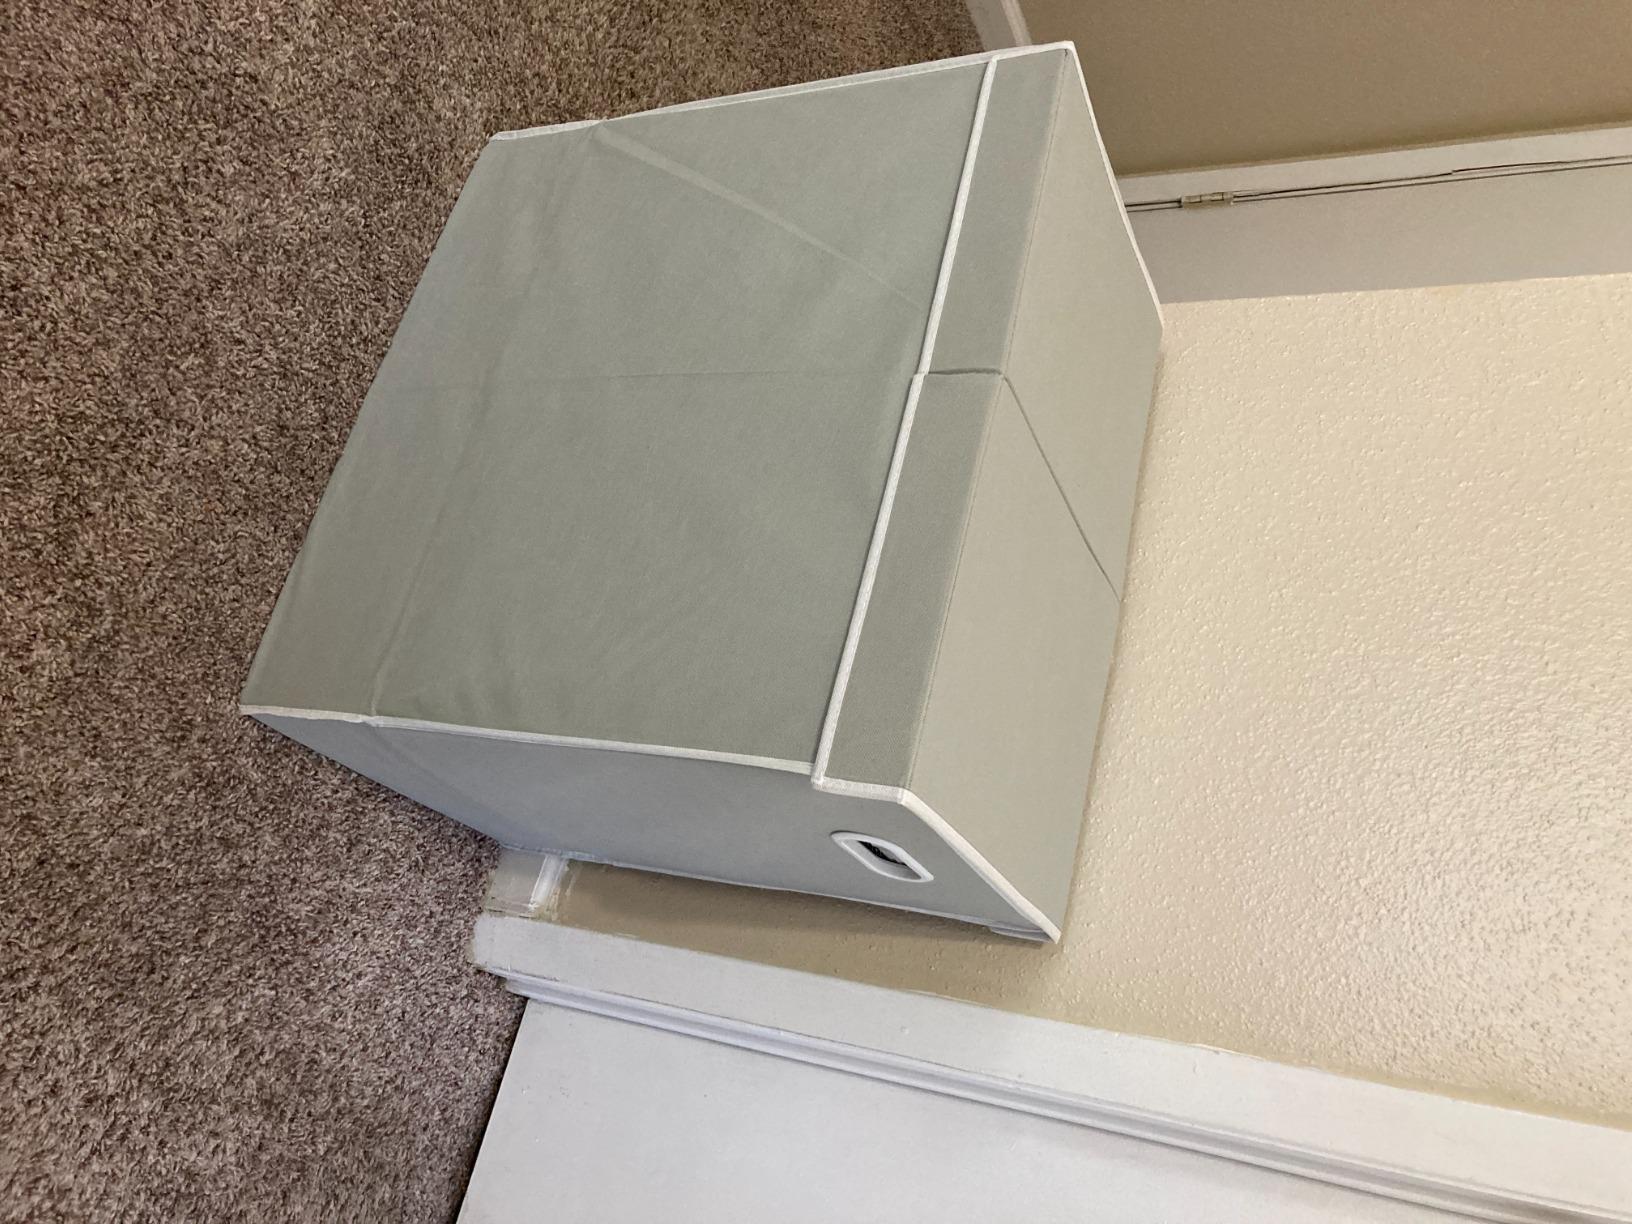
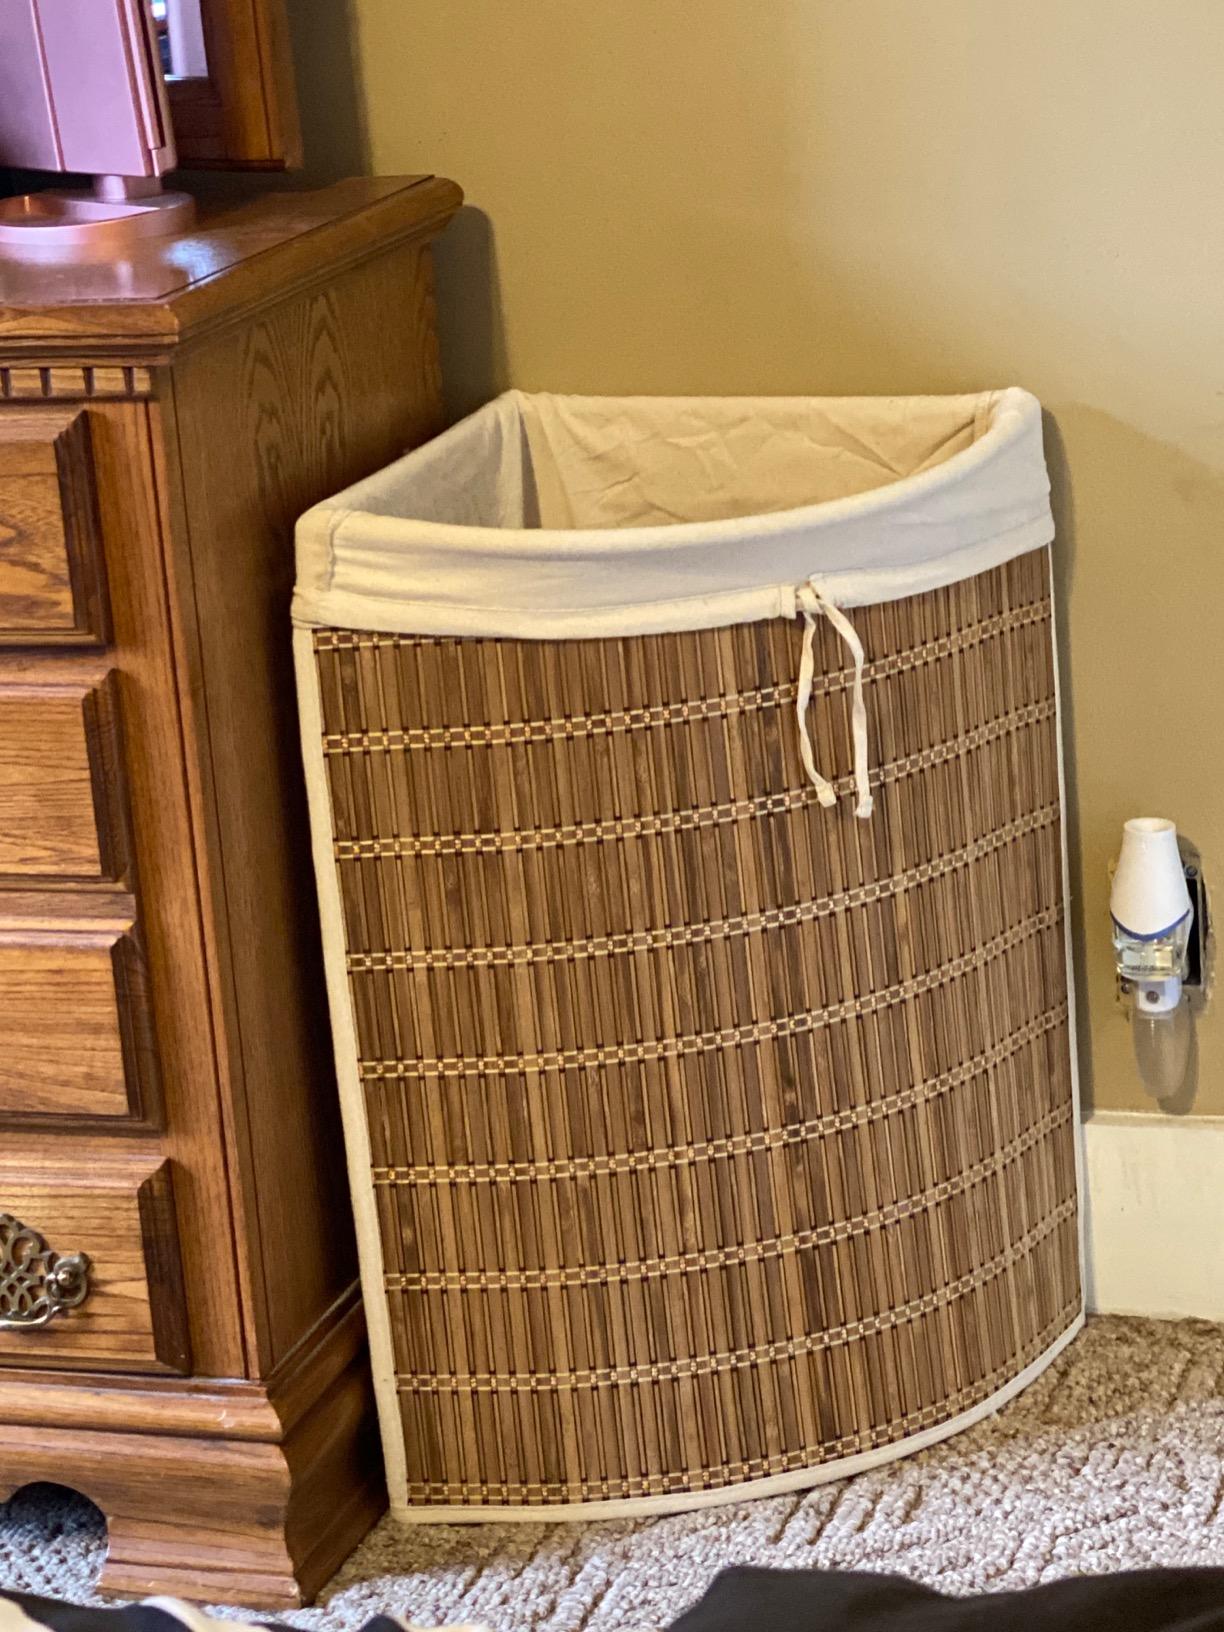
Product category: items_hamper
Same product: no